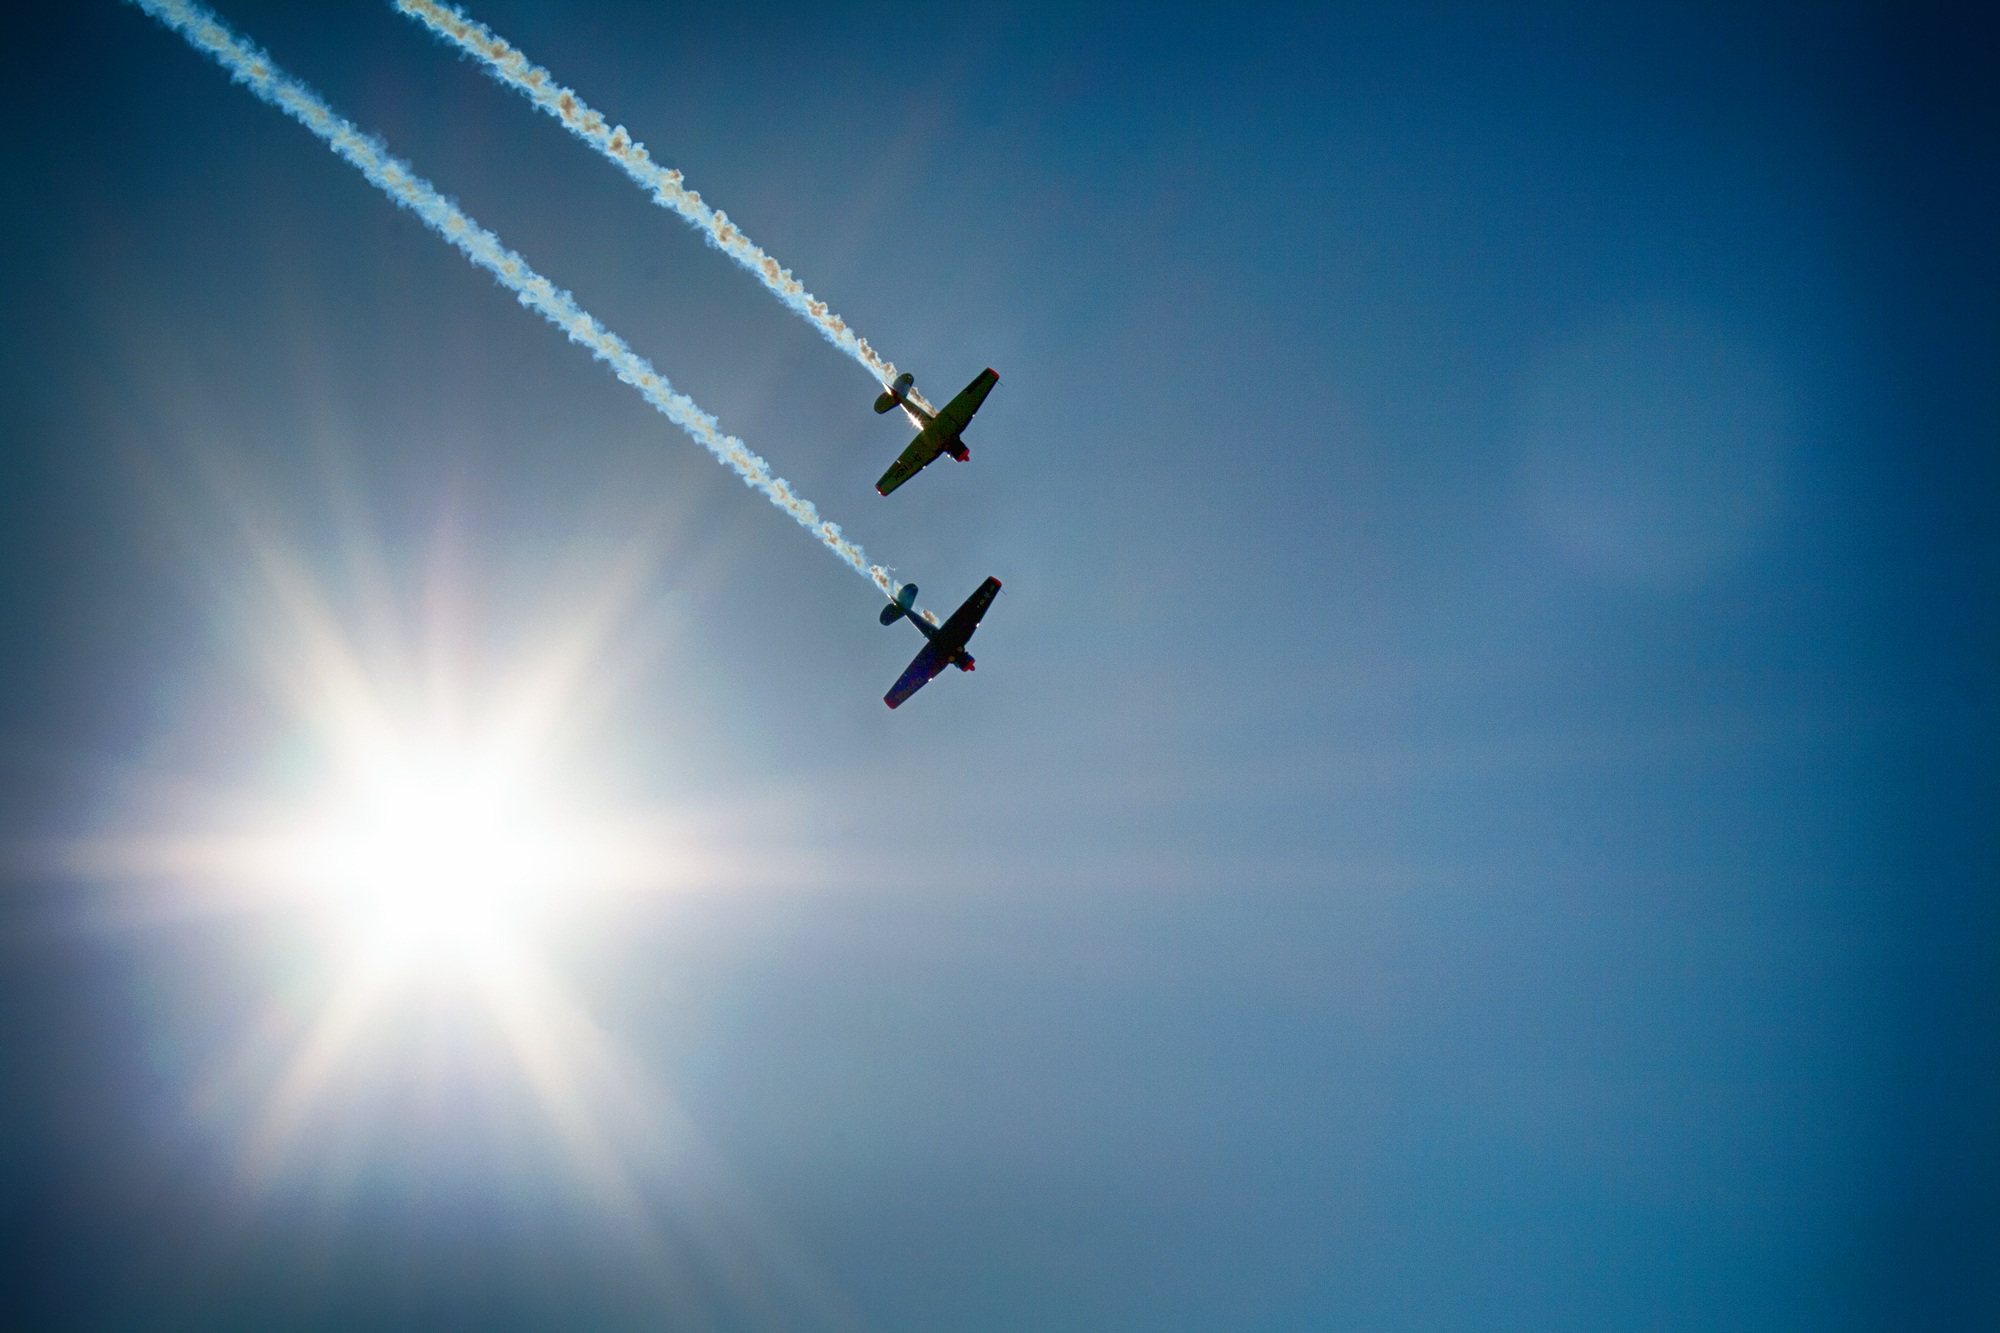
wing, sky, sun, aviation, flight, blue, parachute, airplanes, aeroplanes, parachuting, air show, aircrafts, sun glare, atmosphere of earth